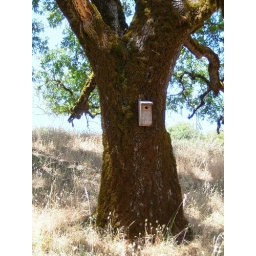
Nest box in tree